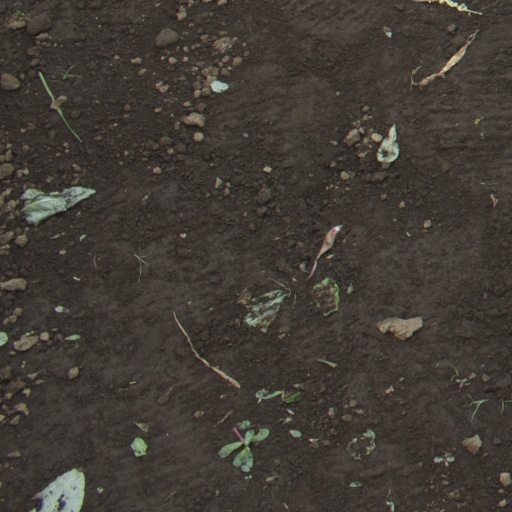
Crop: soybean